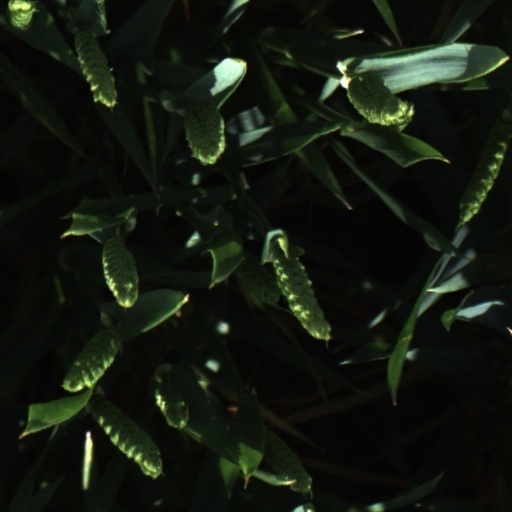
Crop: wheat